Saka

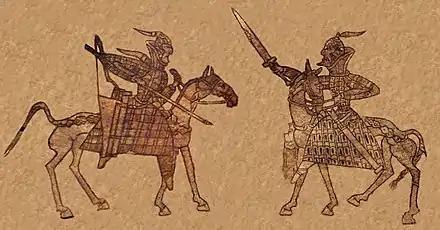
Battle scenes between "Kangju" Saka warriors, from the Orlat plaques. 1st century AD.

Arzhan-2 was an undisturbed burial. Archaeologists found a royal couple, sixteen murdered attendants, and 9,300 objects. 5,700 of these artifacts were made of gold, weighing a Siberian record-breaking twenty kilograms. The male, who researchers guess was some sort of king, wore a golden torc, a jacket decorated with 2,500 golden panther figurines, a gold-encrusted dagger on a belt, trousers sewn with golden beads, and gold-cuffed boots. The woman wore a red cloak that was also covered in 2,500 golden panther figurines, as well as a golden-hilted iron dagger, a gold comb, and a wooden ladle with a golden handle.